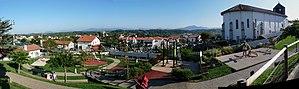
Aire de jeux pour enfants - Plazako Lilitegia à Bidart
Bidart est une commune française située dans le département des Pyrénées-Atlantiques en région Nouvelle-Aquitaine. Elle s’est développée sur près de cinq kilomètres du littoral atlantique et sa façade maritime se distingue par de longues falaises fortement plissées surplombant quelques plages. Limitrophe de Biarritz, elle se trouve à vingt-cinq kilomètres au nord de la frontière franco-espagnole.